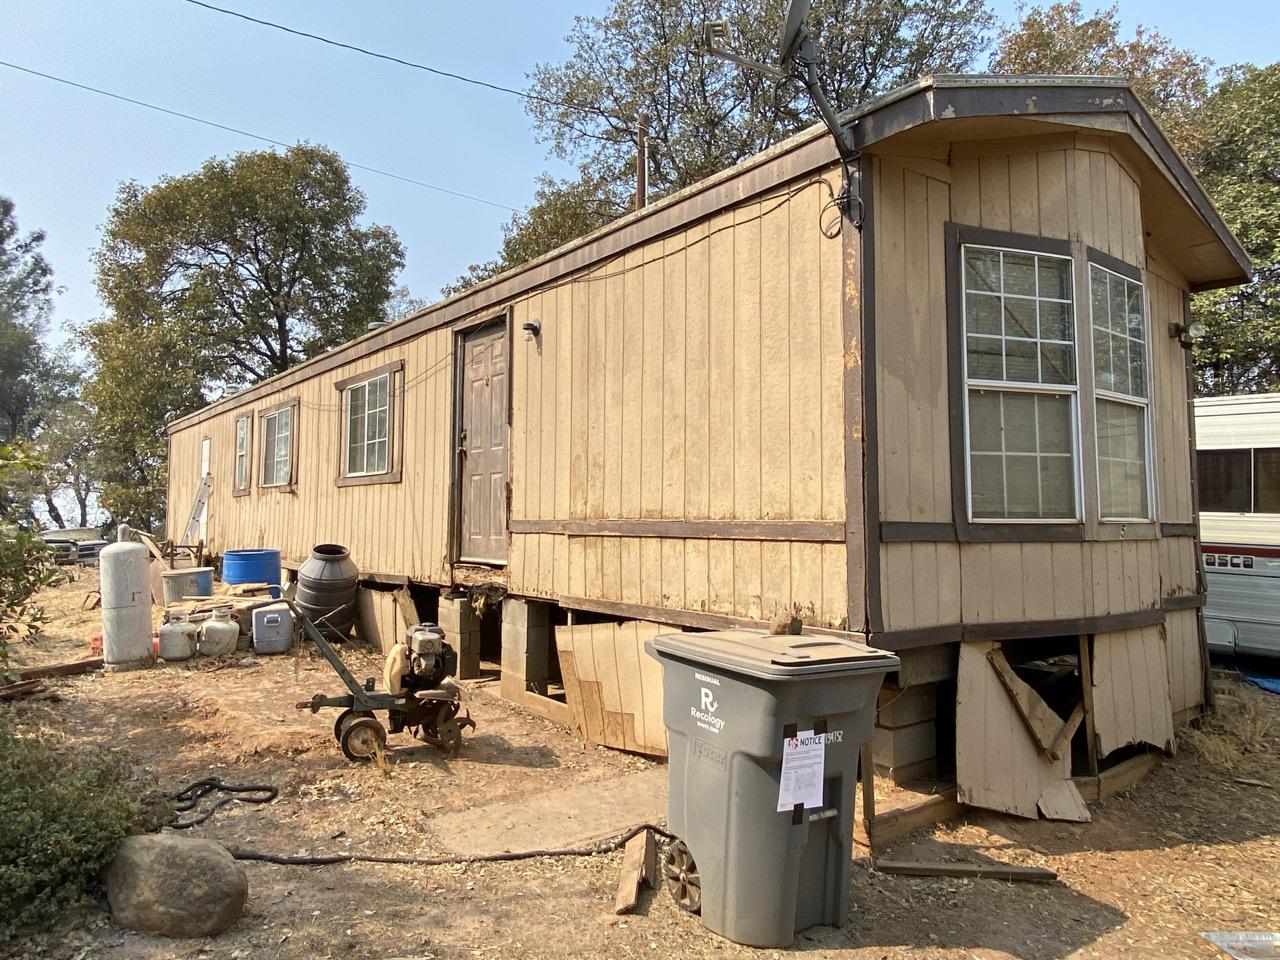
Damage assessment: no_damage